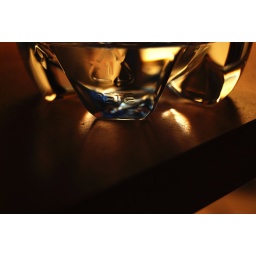
The bottom of a water bottle with a light on the other side. Adjusted exposure in photoshop a bit.